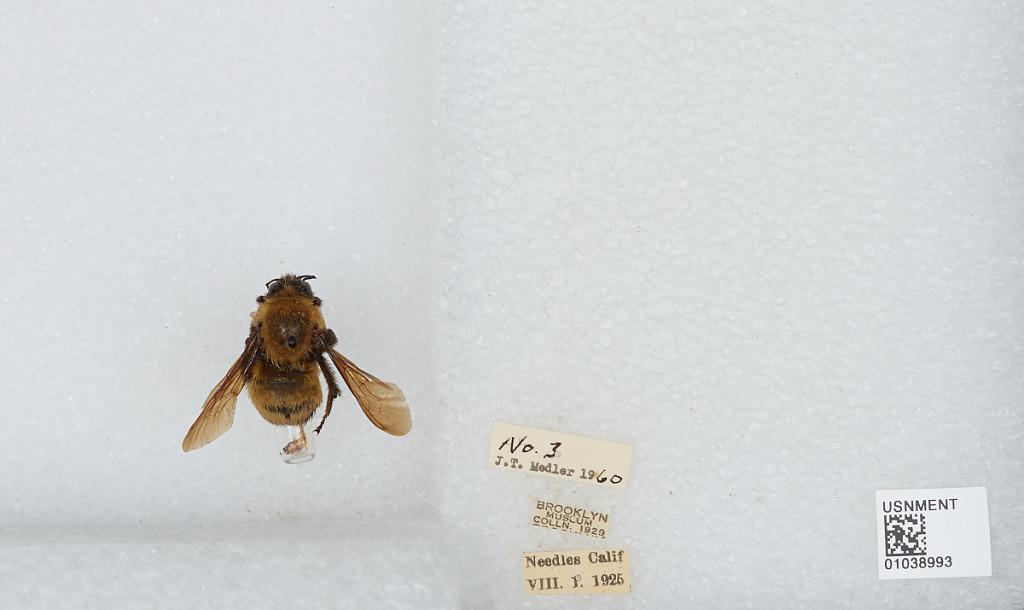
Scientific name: Bombus (Bombus) nevadensis Cresson
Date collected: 1925-8-1
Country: United States
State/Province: California
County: San Bernardino
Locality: Needles
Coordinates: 34.8481, -114.614